Leopold Janikowski

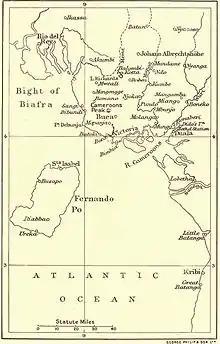
Cameroons (in 1908)

Leopold Janikowski was concerned at this time mainly with the construction of the camp for the expedition on the Isle de Mondoleh. He met local Bubi people on Fernando Po, studied and later wrote about their habits, law and history and lived in the vicinity of the tribe. For example, the Polish expeditionary Janikowski (1887) is described by Moreno in 2013 as one who provided the most precise information on the political chiefdoms and on Bubi military organization at that moment. The 1920 Peace handbooks issued by the historical section of the Foreign office XX, Spanish and Italian possessions, H.M. Majesty's Stationery Office, 1920 referred to Janikowski's article on Fernando Po.